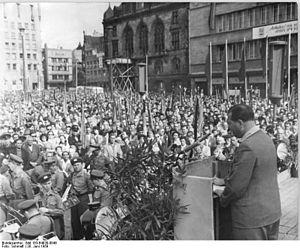
Halle-sur-Saale est une ville d'Allemagne, située dans le Land de Saxe-Anhalt sur les bords de la Saale. Elle se trouve dans l'est du pays, entre les contreforts du Harz et la plaine germano-polonaise. Sa population était de 231 874 habitants au 30 juin 2010.